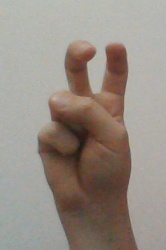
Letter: toot